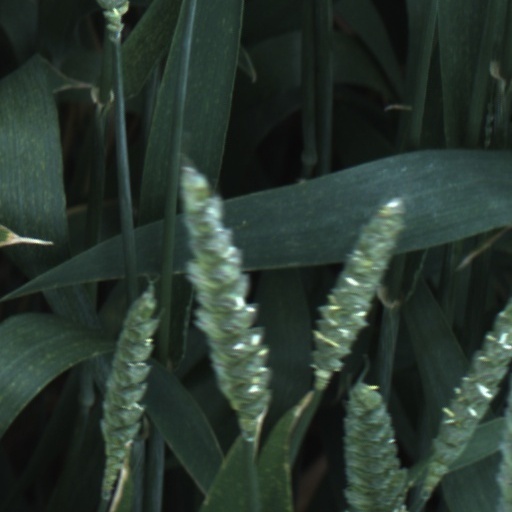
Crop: wheat